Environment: real
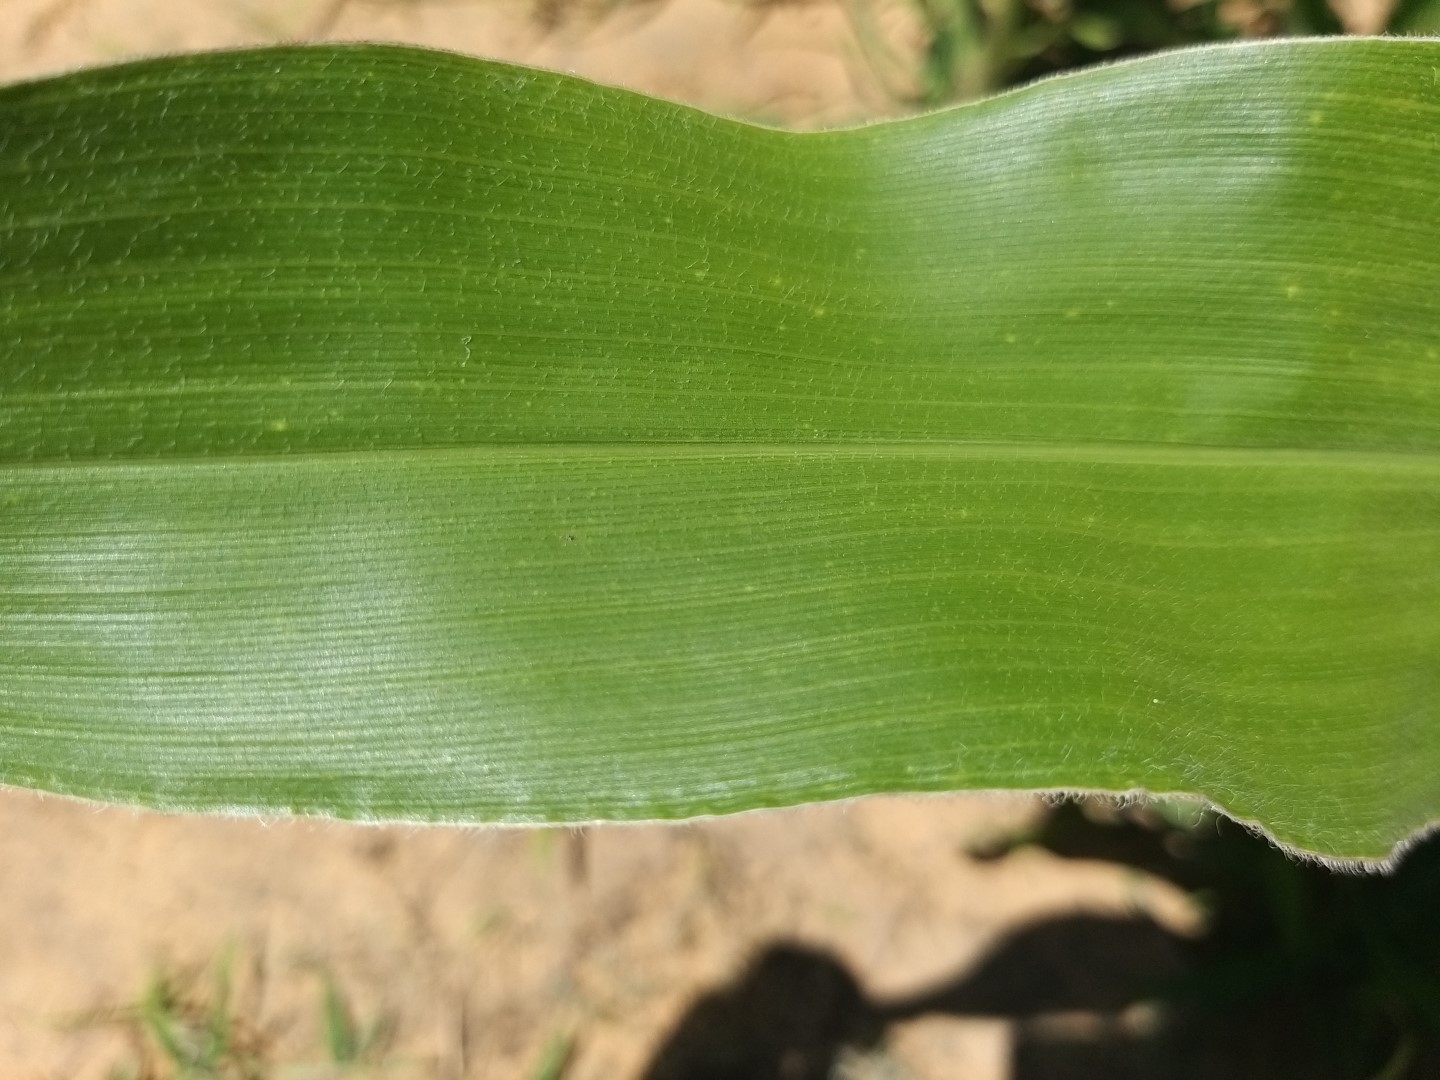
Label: healthy